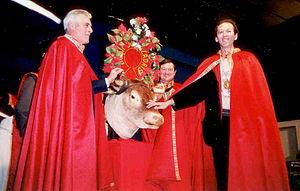
Le 11 février 1999, Basile Pachkoff (à droite) est intronisé dans la Confrérie bazadaise du Bœuf. Les deux autres reçus présents sur la photo sont MM. Remaut et Laffiteau. Le journal Sud-Ouest du 13 février 1999 a rapporté l'évènement.
La promenade des bœufs gras de Bazas ou, officiellement, et en gascon, passejada deus bueus gras de Vasats est une célèbration usuelle de la population bazadaise se déroulant chaque année lors de carnaval en Gironde.